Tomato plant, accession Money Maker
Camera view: tilt-top (135 deg); turntable rotation: 270 degrees
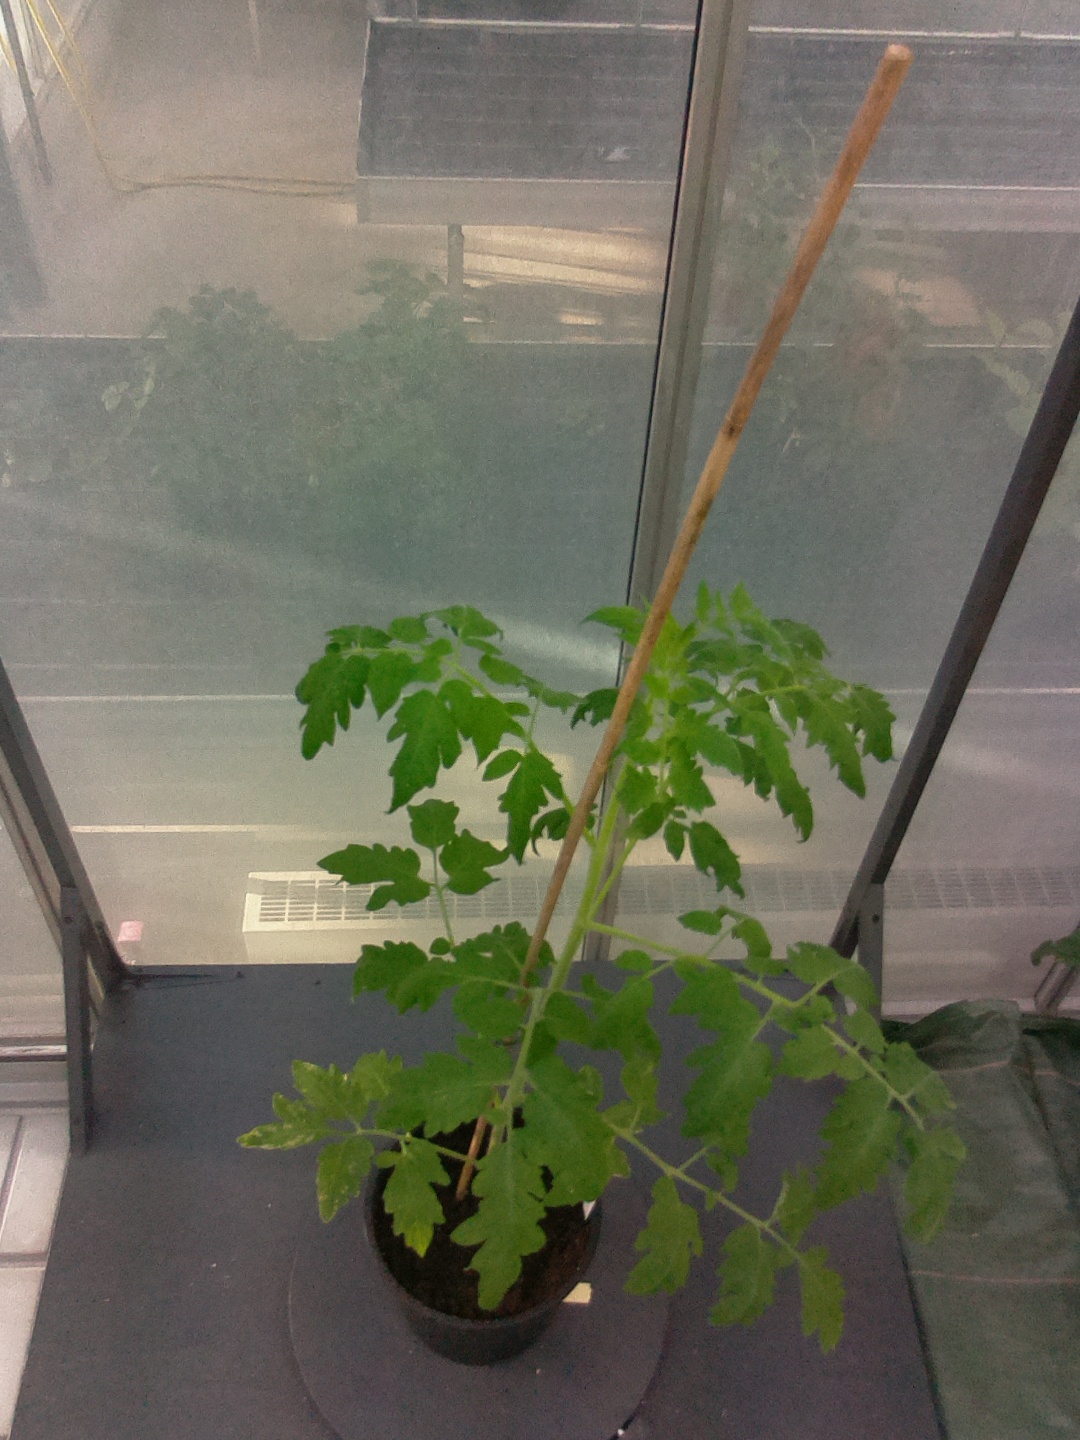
BBCH growth stage 20: First Side shoot start formed